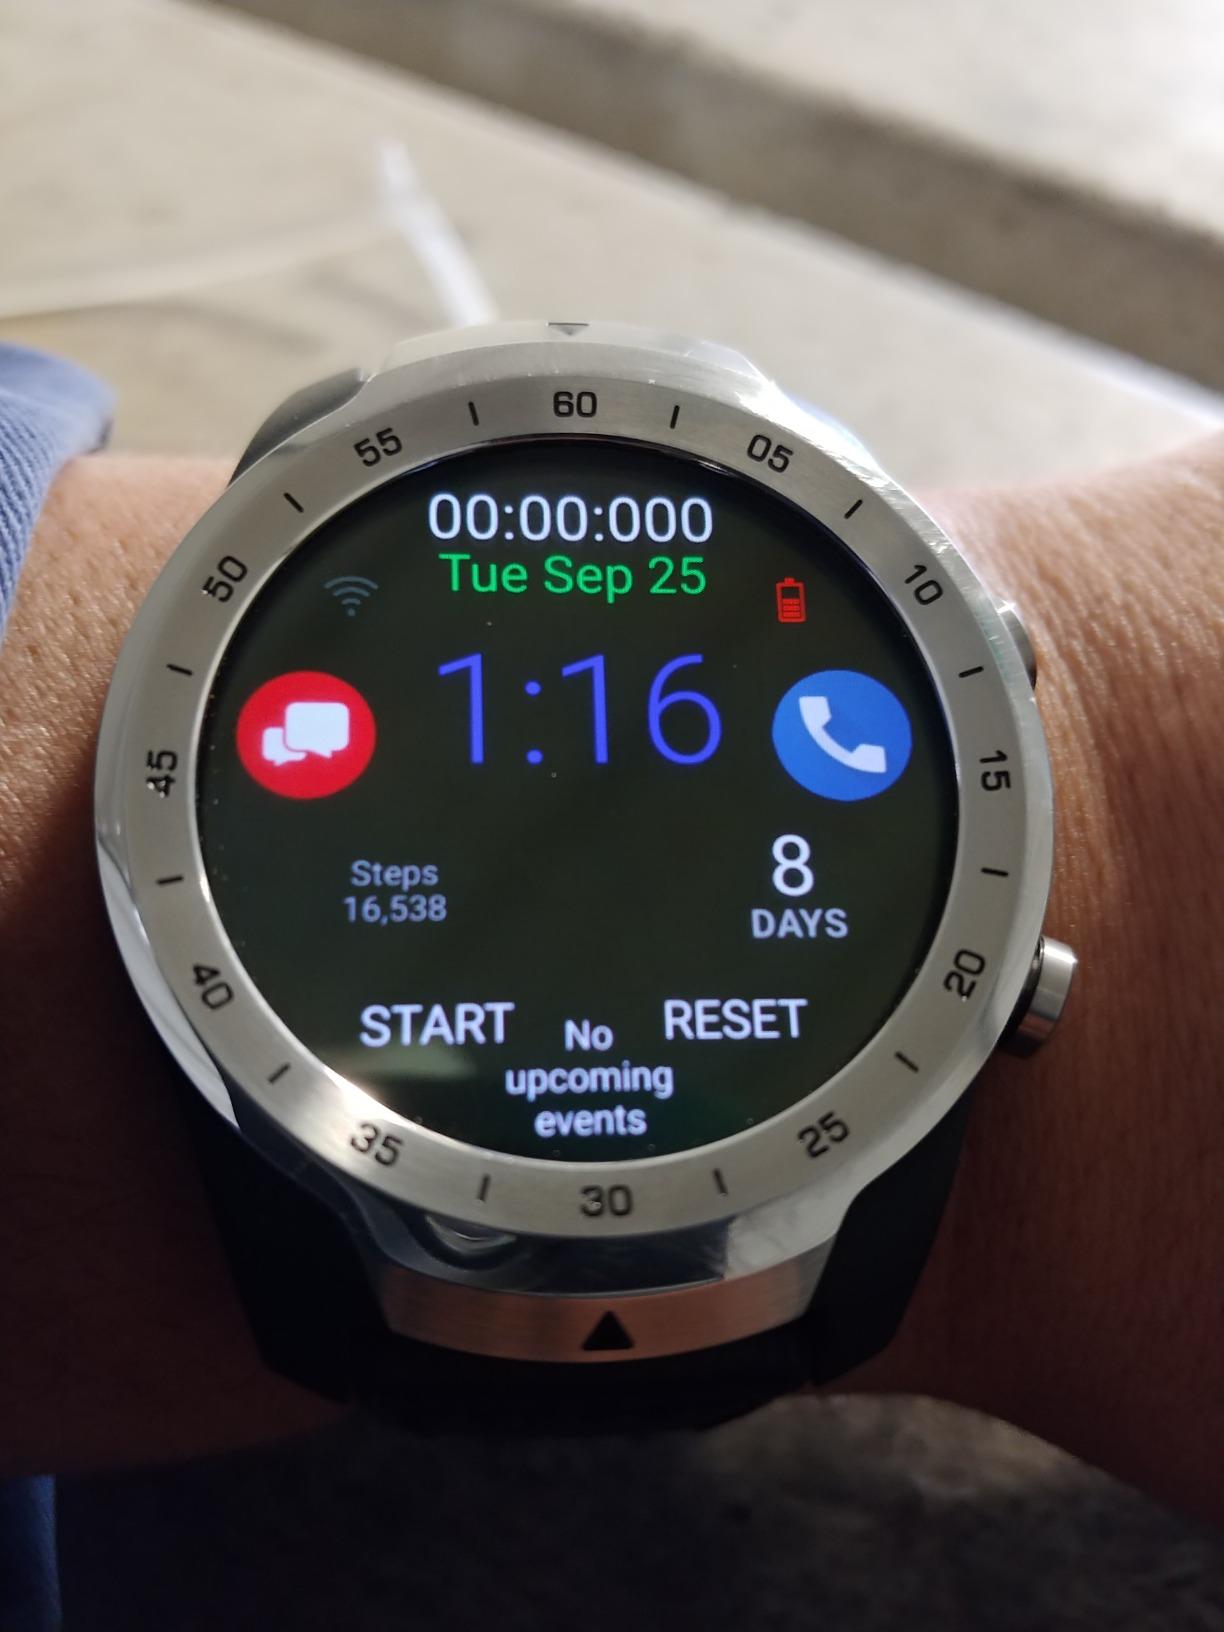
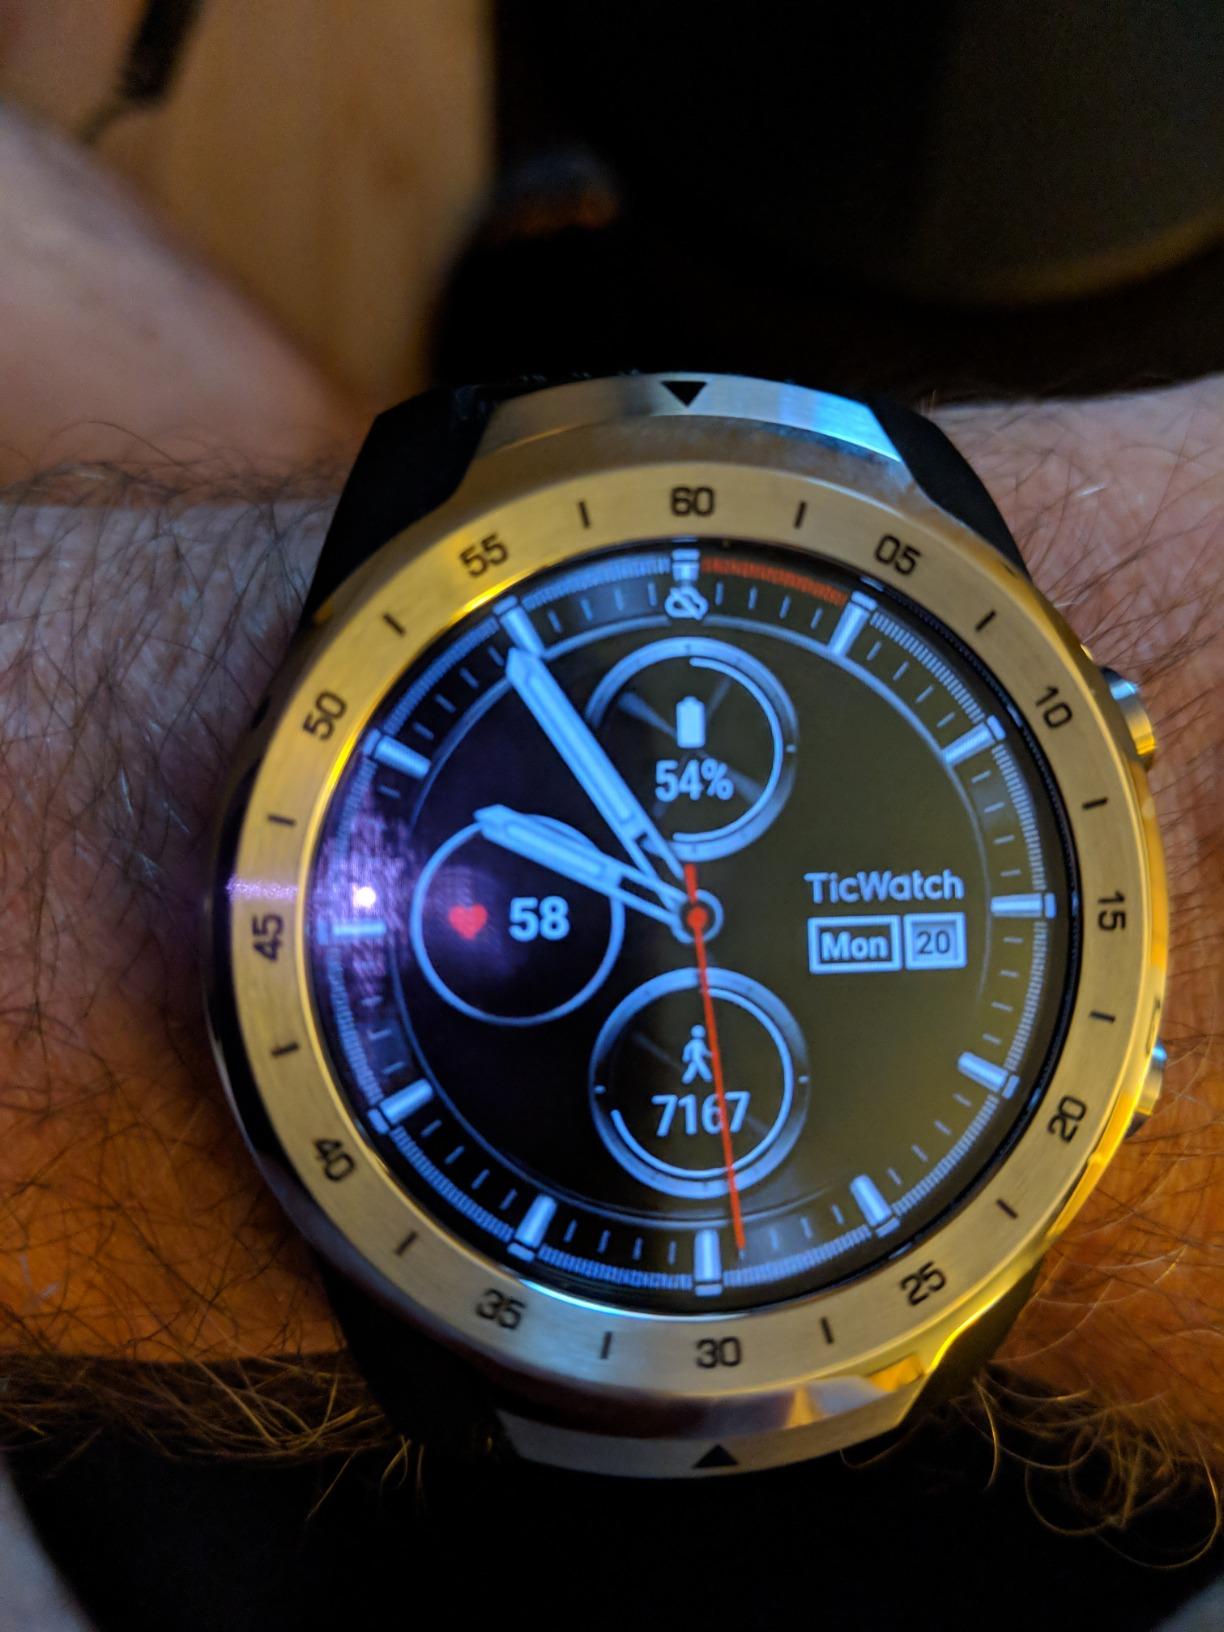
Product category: smartwatch
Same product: yes